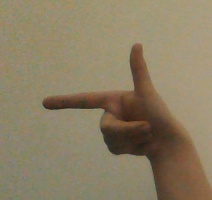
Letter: yaa